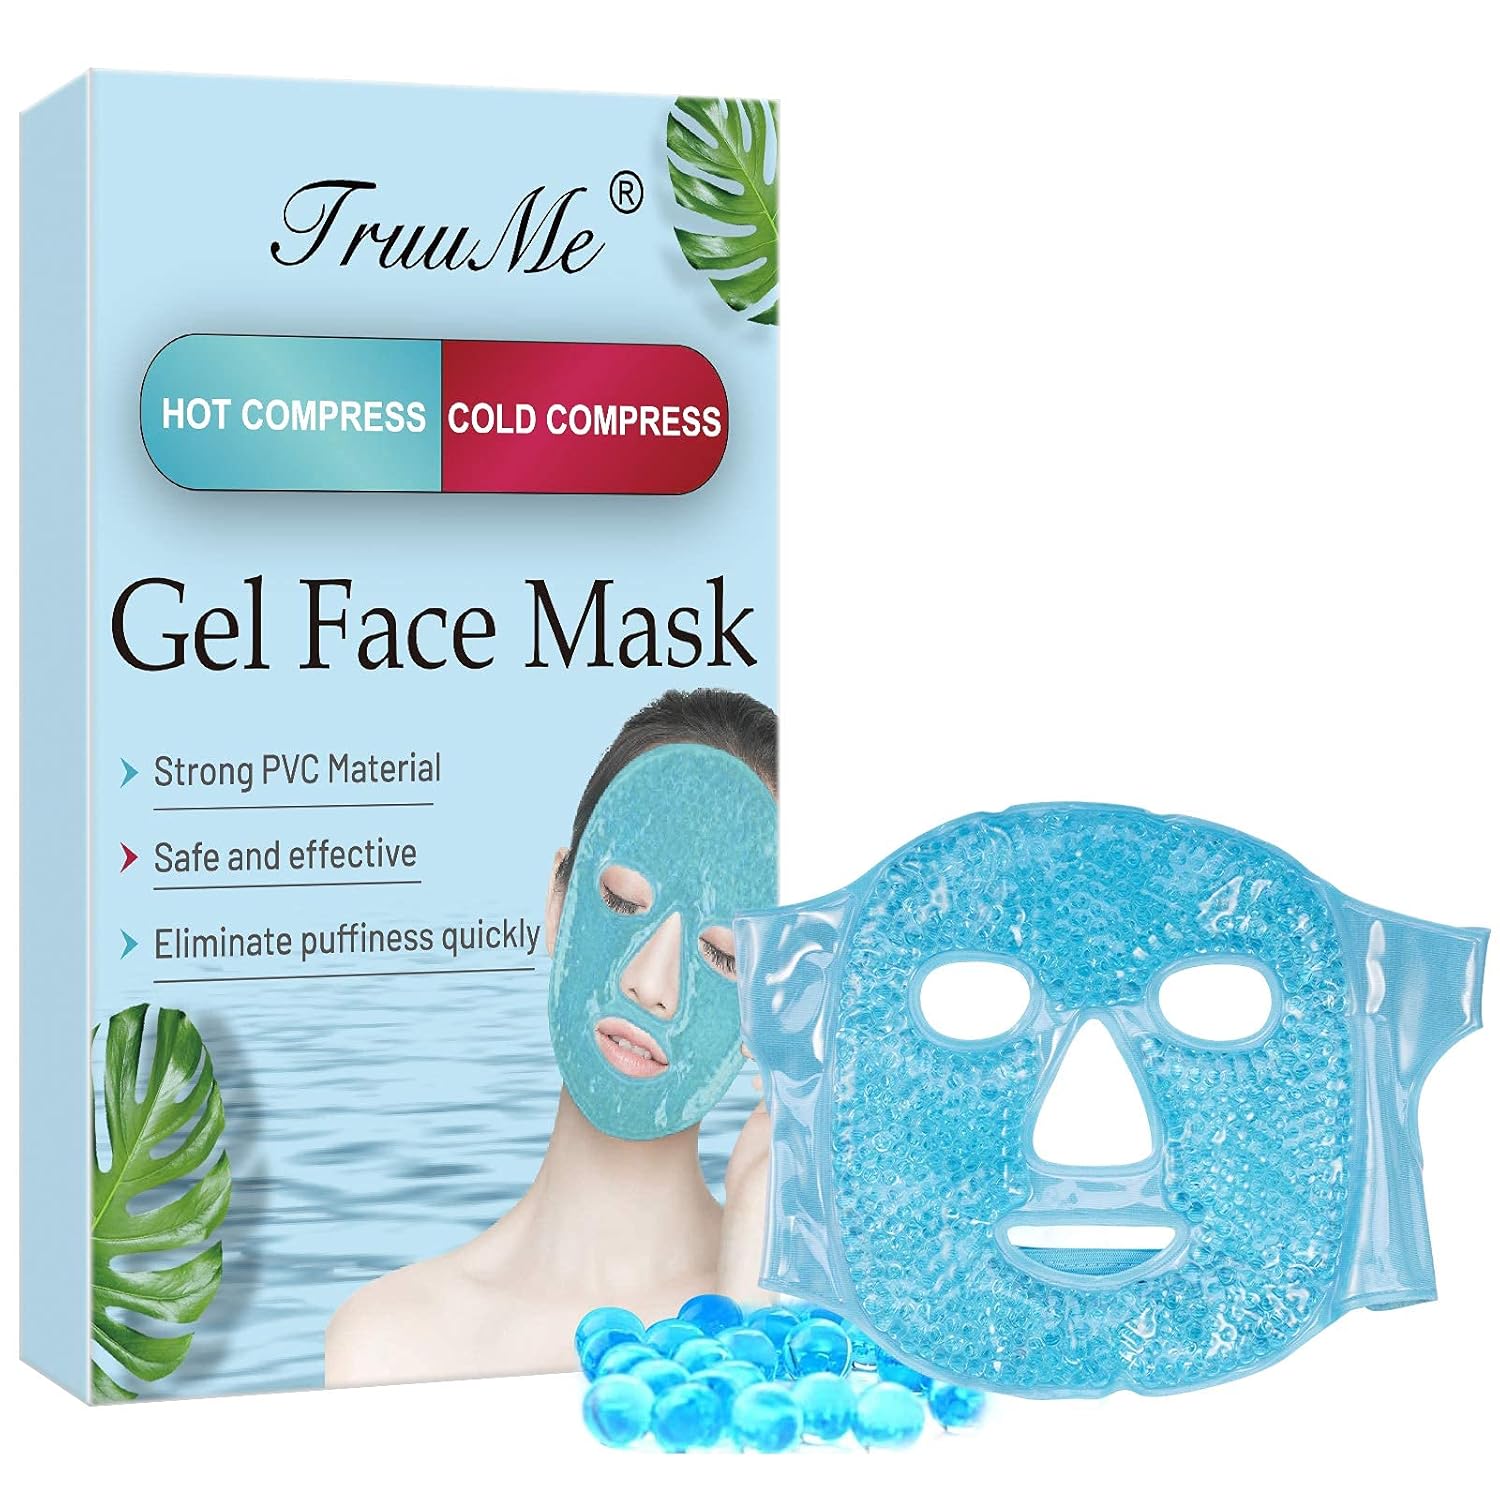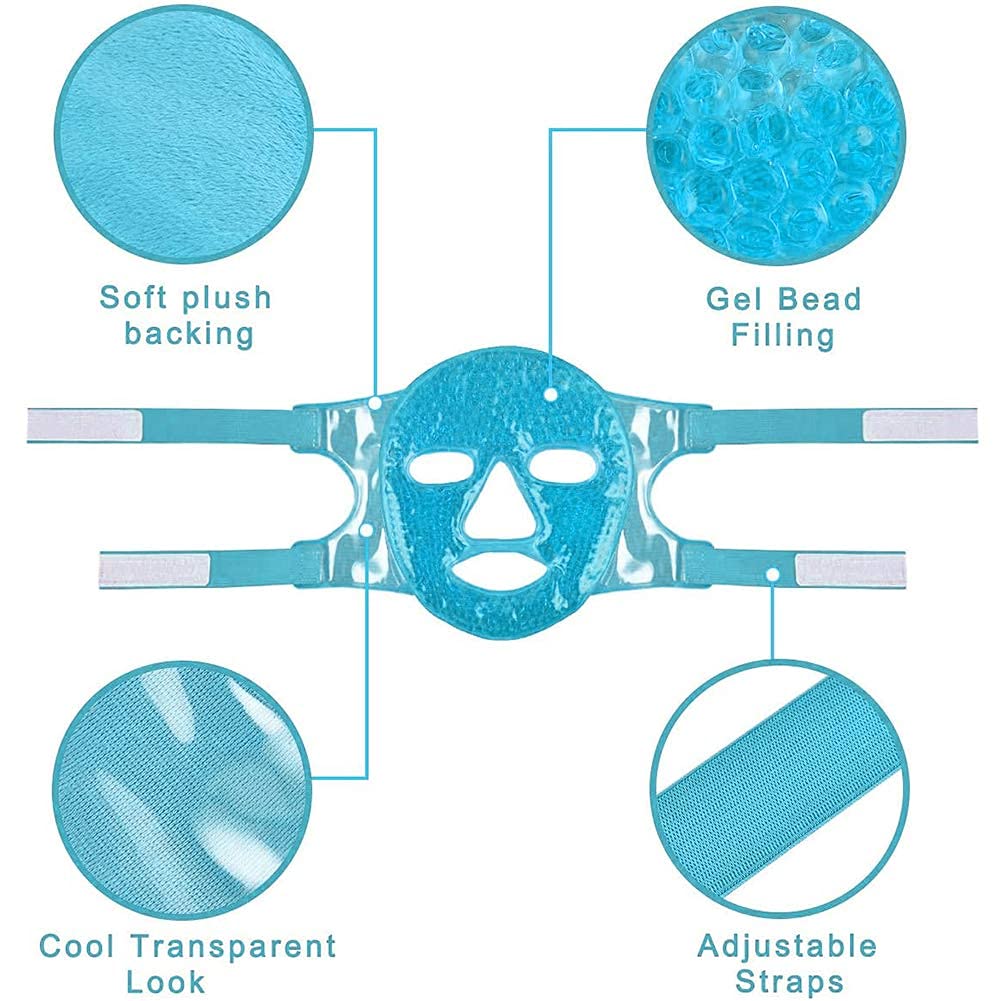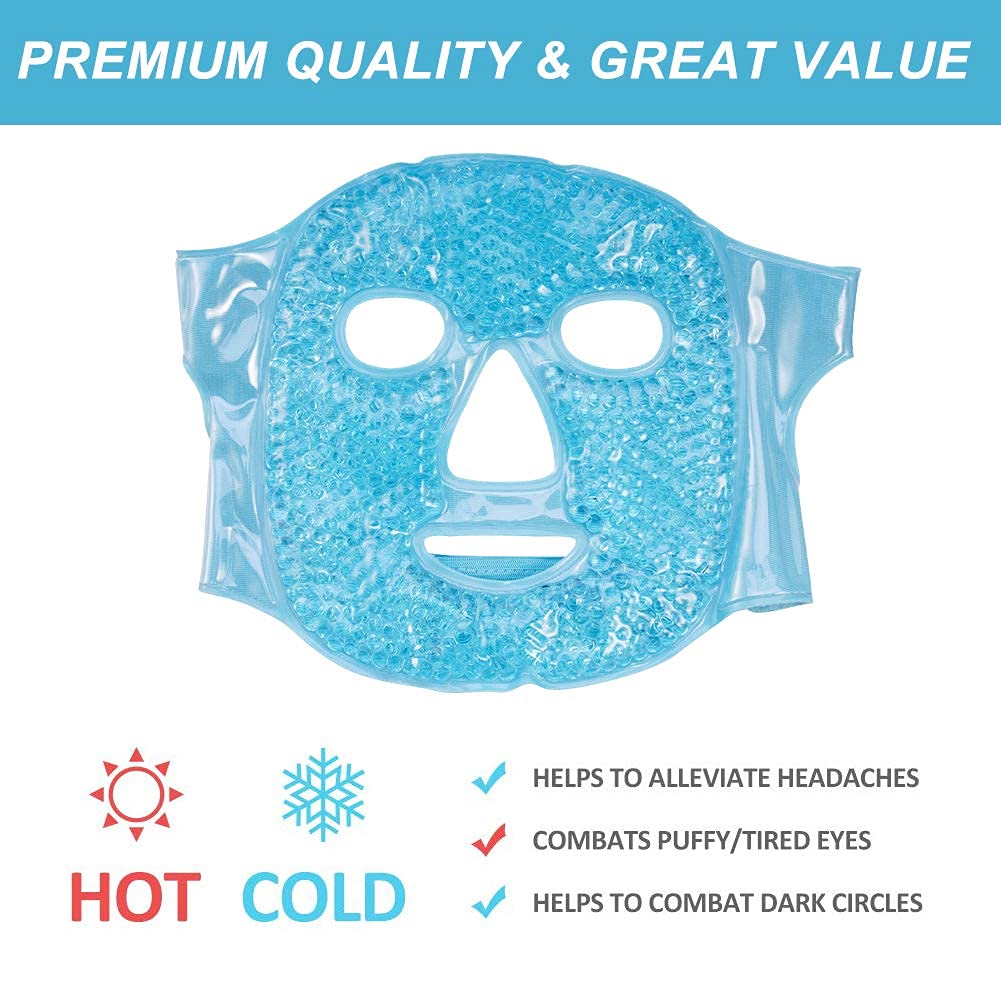
Herbal Essences Long Term Relationship Split End Defense Cream (6 fl oz), Pack of 2
Category: All Beauty
Herbal Essences Long Term Relationship Split End Defense Cream includes pomegranate essences to give you hair that is strong but soft.
Features: Item nozzle may vary | With Pomegranate Essences. | Let our split end defender fix it up and help you stay strong against split ends and breakage. | Incredible fragrances. Irresistible style. Herbal Essences. Potent pleasure for all your senses. | strength against damage vs non-conditioning shampoo.